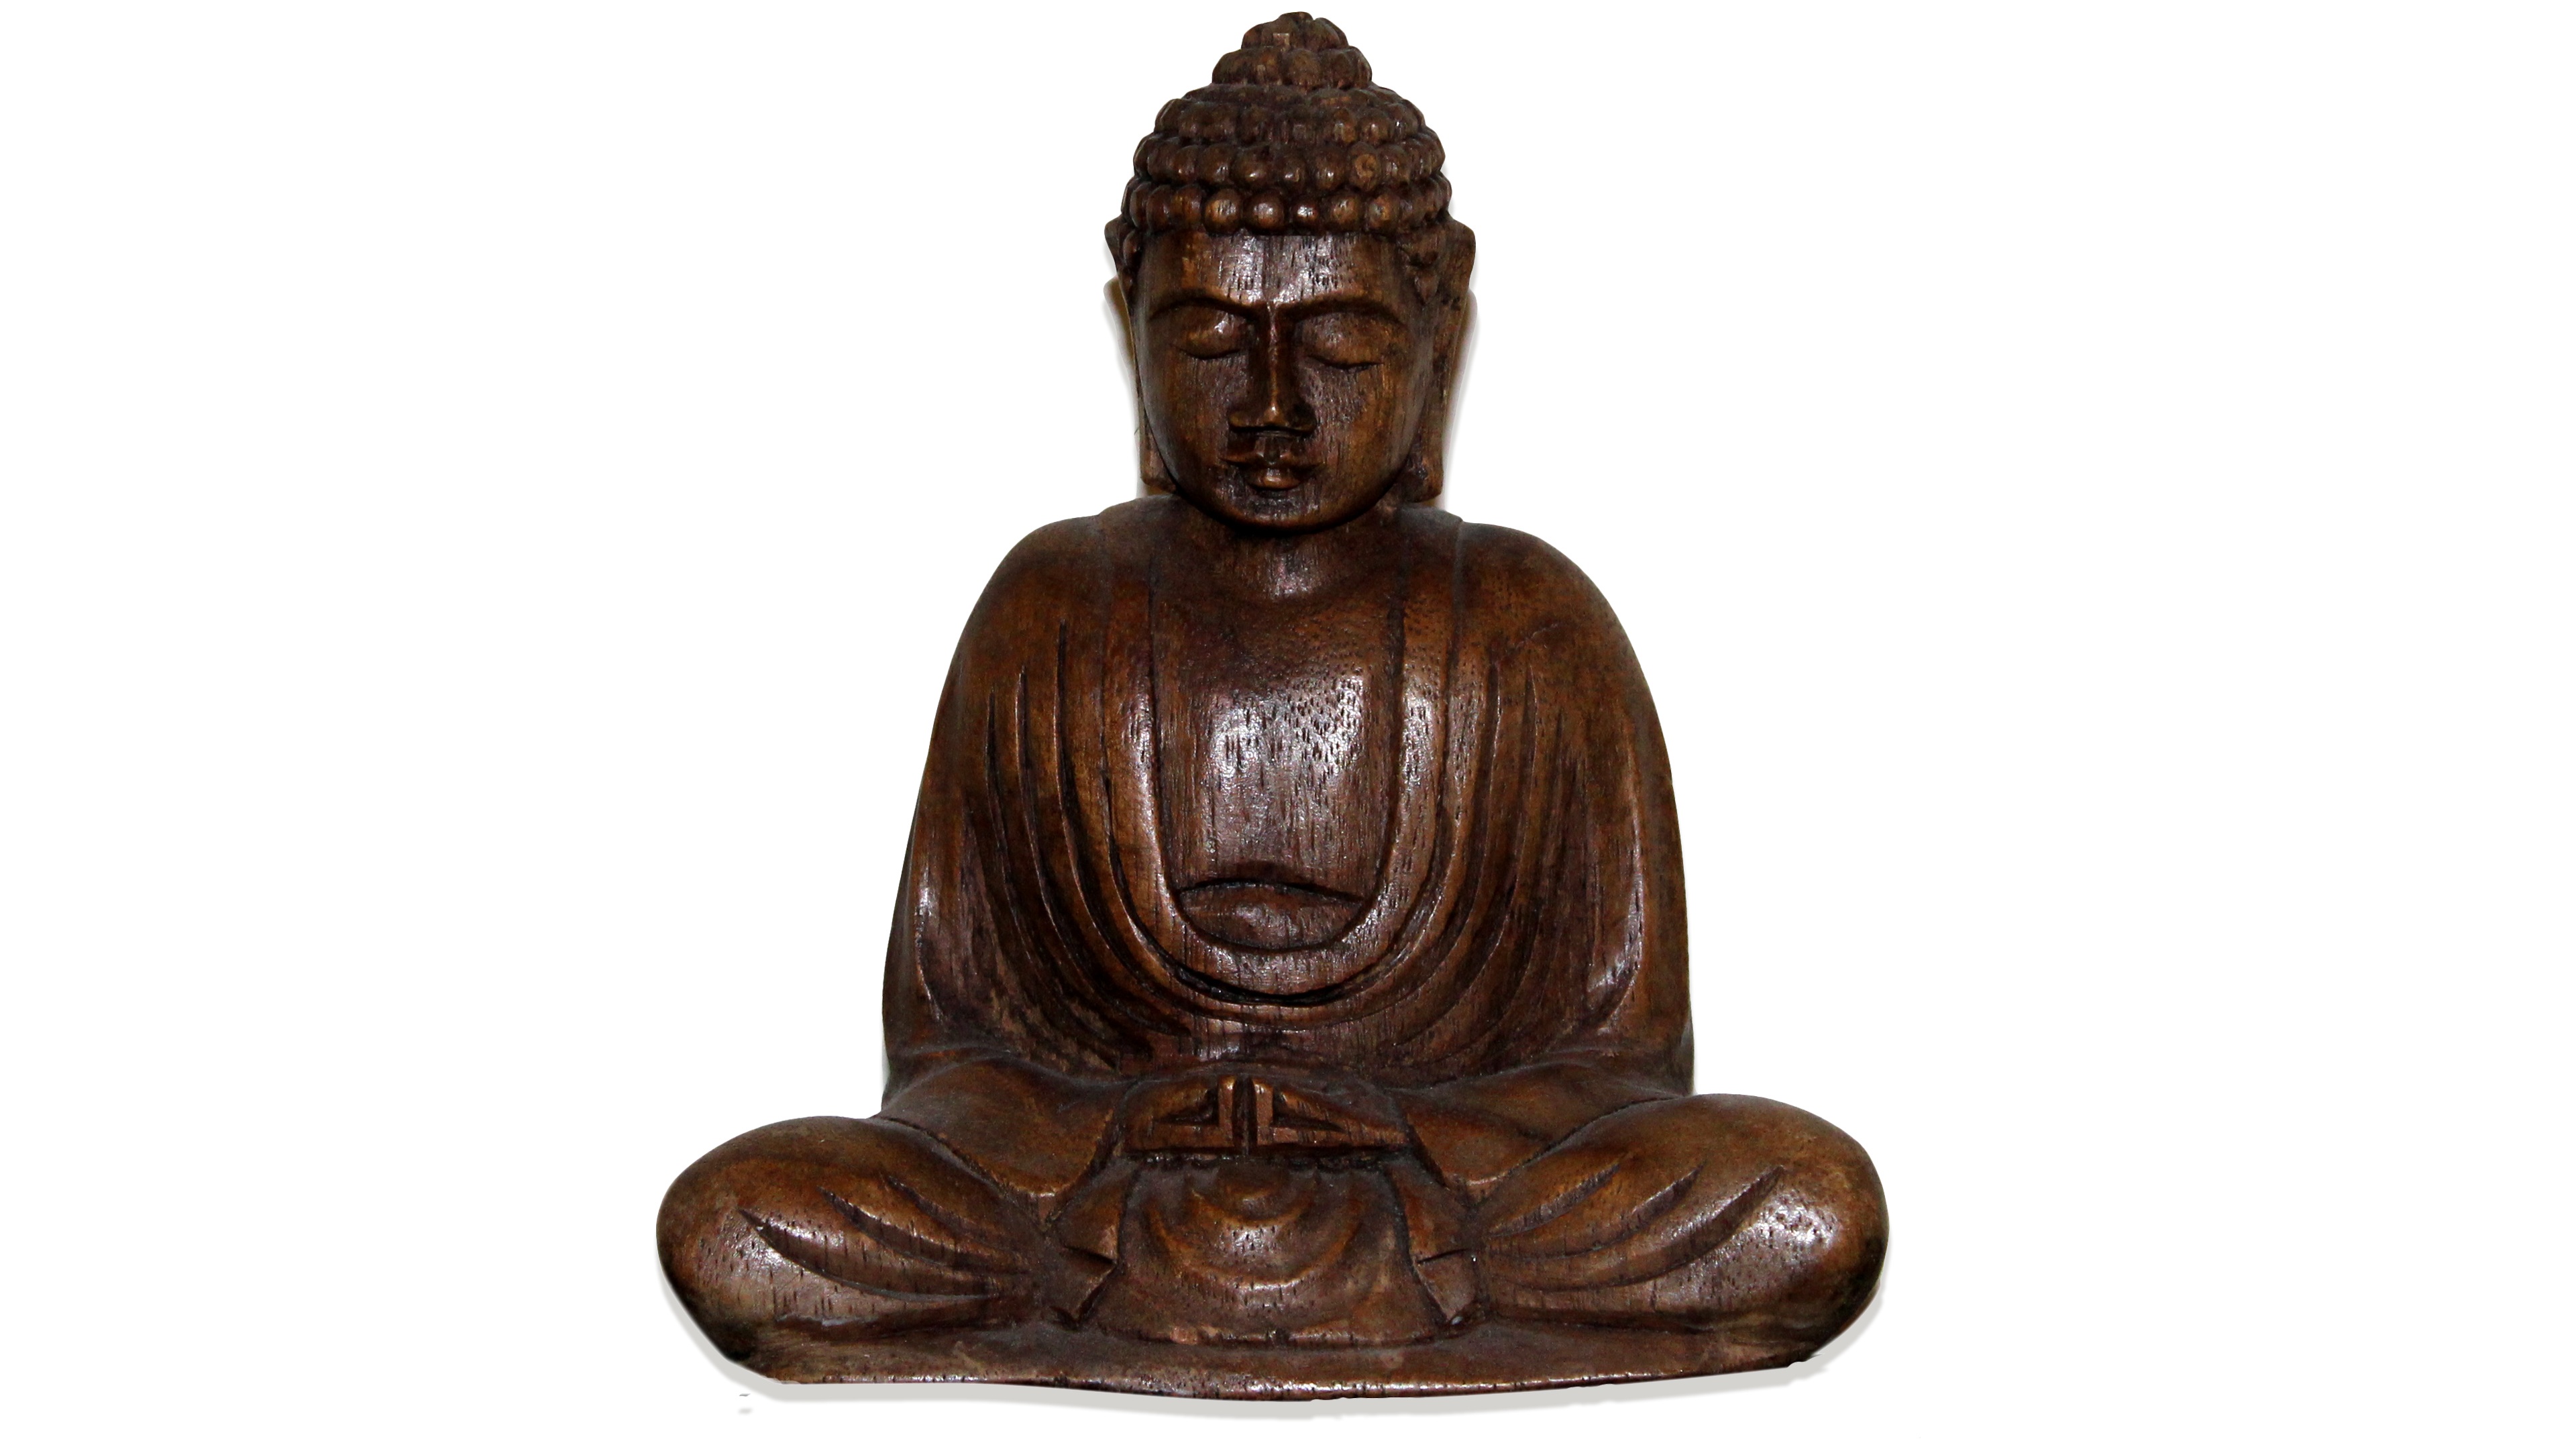
monument, statue, buddhism, religion, material, thailand, spiritual, cutout, sculpture, art, faith, buddha, bronze, carving, stone carving, bronze sculpture, gautama buddha, buddha ornament, wooden buddha